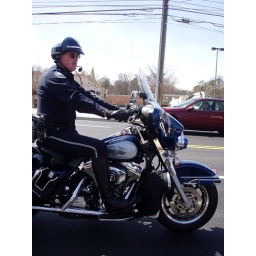
Escorted on the way home by this guy and a few co-workers. Taken on the bike while riding.